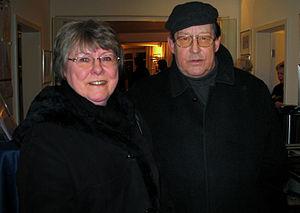
Barbara Junge, née Becher à Neustadt an der Orla, dans le quartier de Neunhofen le 14 novembre 1943, est une réalisatrice de films documentaires, scénariste et monteuse allemande connue principalement pour le projet Die Kinder von Golzow, un documentaire à long terme qu'elle a réalisé avec son mari, Winfried Junge.
Winfried Junge, né à Berlin le 19 juillet 1935, est un cinéaste documentariste allemand connu en particulier pour son projet à long terme Die Kinder von Golzow, le plus long documentaire de l'histoire du cinéma.
Die Kinder von Golzow est un documentaire cinématographique allemand à long terme réalisé par Barbara et Winfried Junge entre 1961 et 2007 d'après une idée du réalisateur de documentaires Karl Gass.